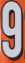
Number: 9